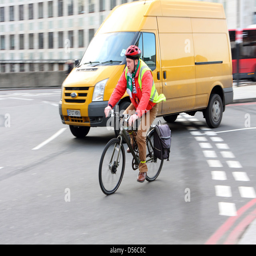
a cyclist and van entering a roundabout